Ancient history

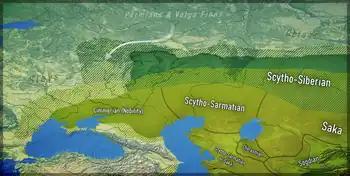
Assimilation of Baltic and Aryan Peoples by Uralic Speakers in the Middle and Upper Volga Basin (Shaded Relief BG)

Parthia was an Iranian civilisation situated in the northeastern part of modern Iran. Their power was based on a combination of military power based on heavy cavalry with a decentralised governing structure based on a federated system. The Parthian Empire was led by the Arsacid dynasty, which by around 155 BC under Mithradates I had mostly conquered the Seleucid Empire. Parthia had many wars with the Romans, but it was rebellions within the empire that ended it in the 3rd century AD.